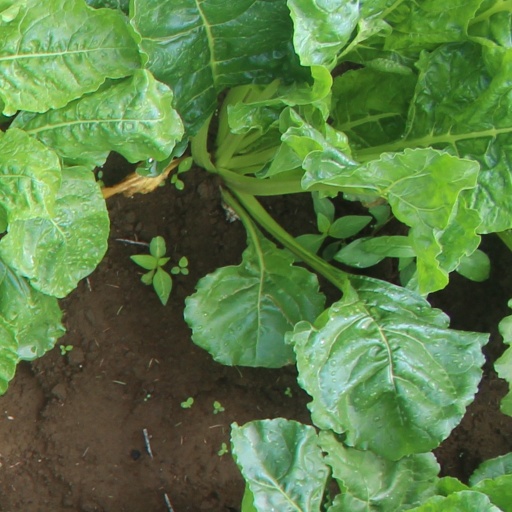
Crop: sugar beet